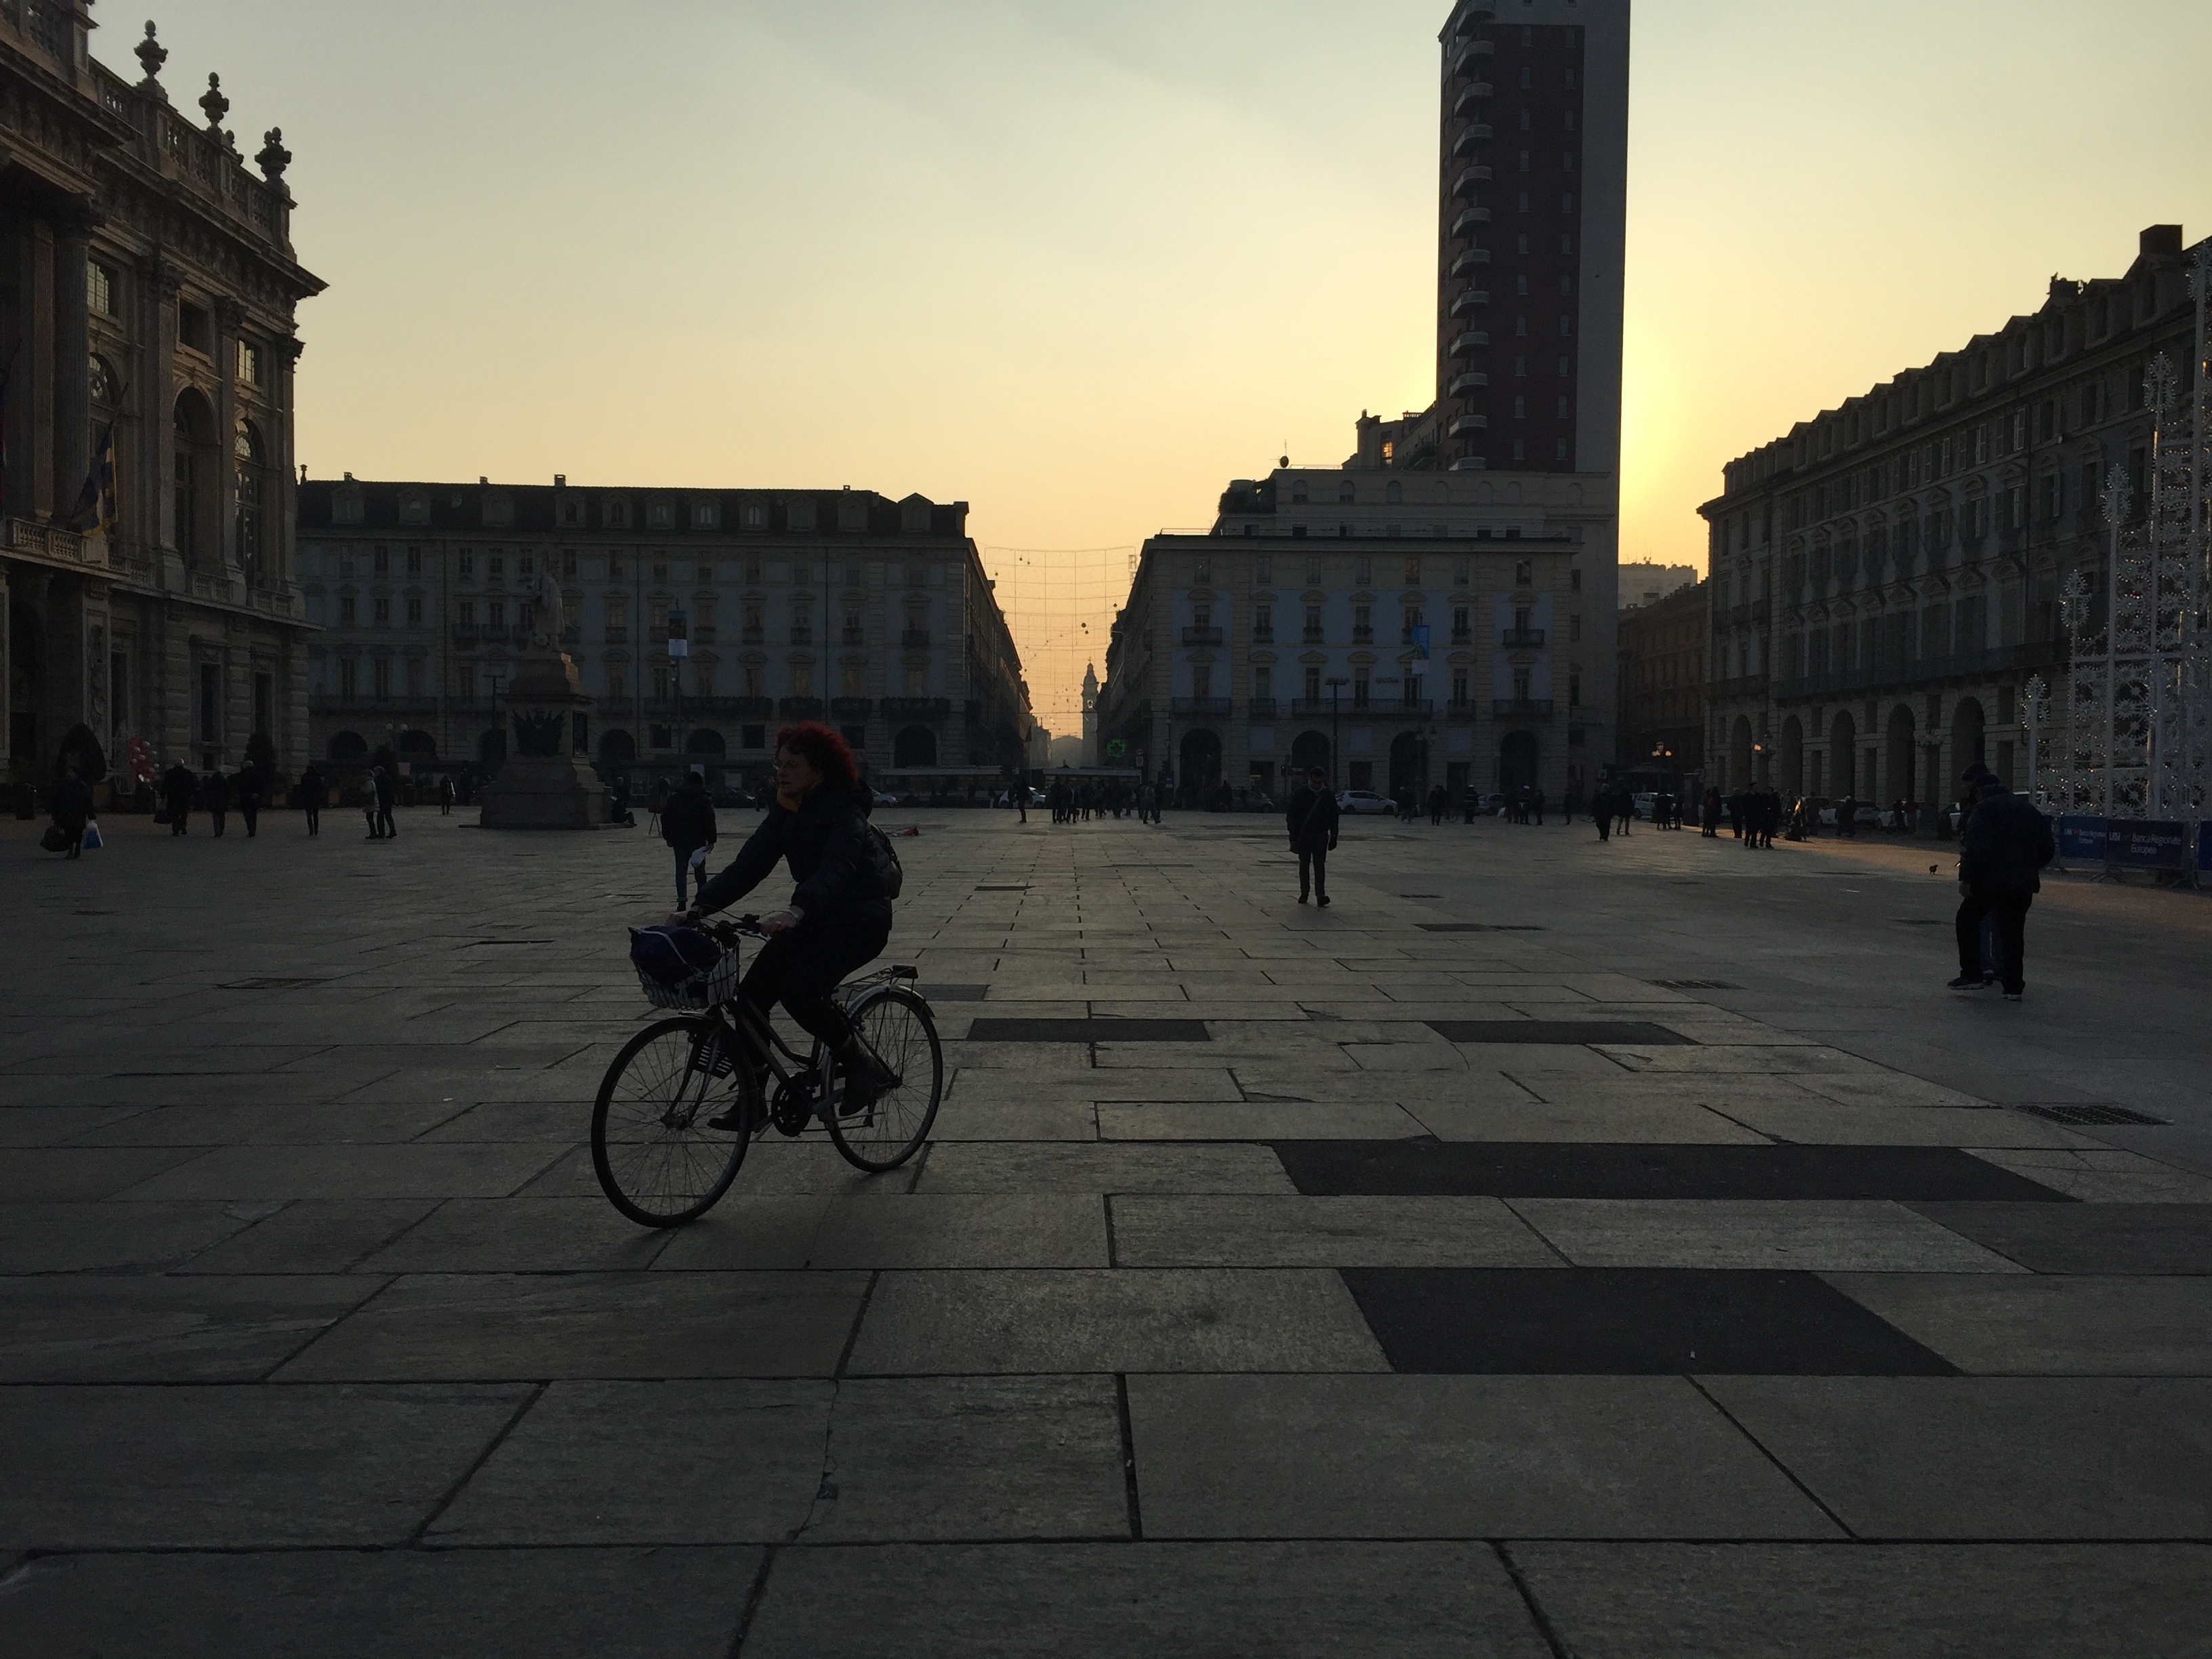
sunset, road, street, morning, city, cityscape, evening, shadow, screenshot, urban area